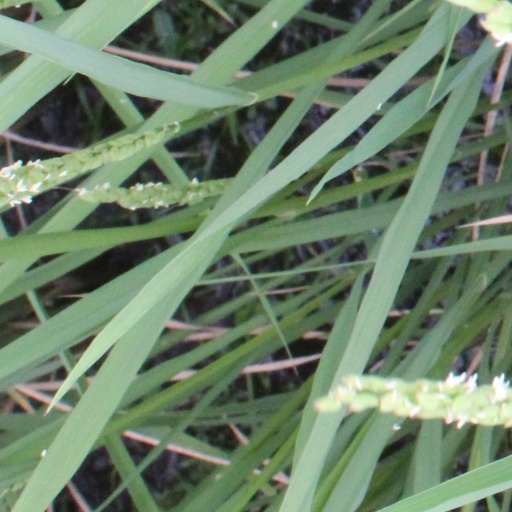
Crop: rice